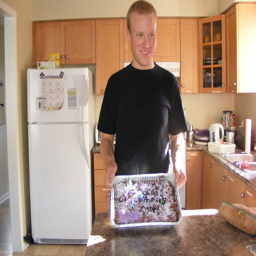
a man holding up an empty dirty pan.
A man holding a container with a food item of some sort.
A man displaying a cake pan at a kitchen counter.
A male holding a cake with "Congrats on coming out" written on it.
A man in a kitchen is holding a pan of cake.